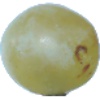
Label: Grape White 1